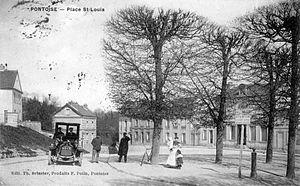
Pontoise. Place Saint-Louis. Carte postale ancienne Edit. Th. Brinster, Pontoise